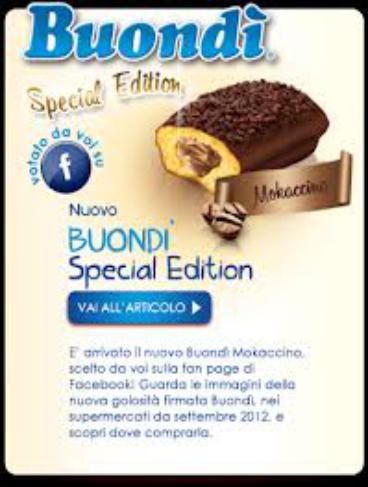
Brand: Buondi
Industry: Food